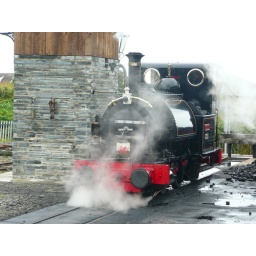
No. 1 'Talyllyn' by the water tower at Tywyn Wharf